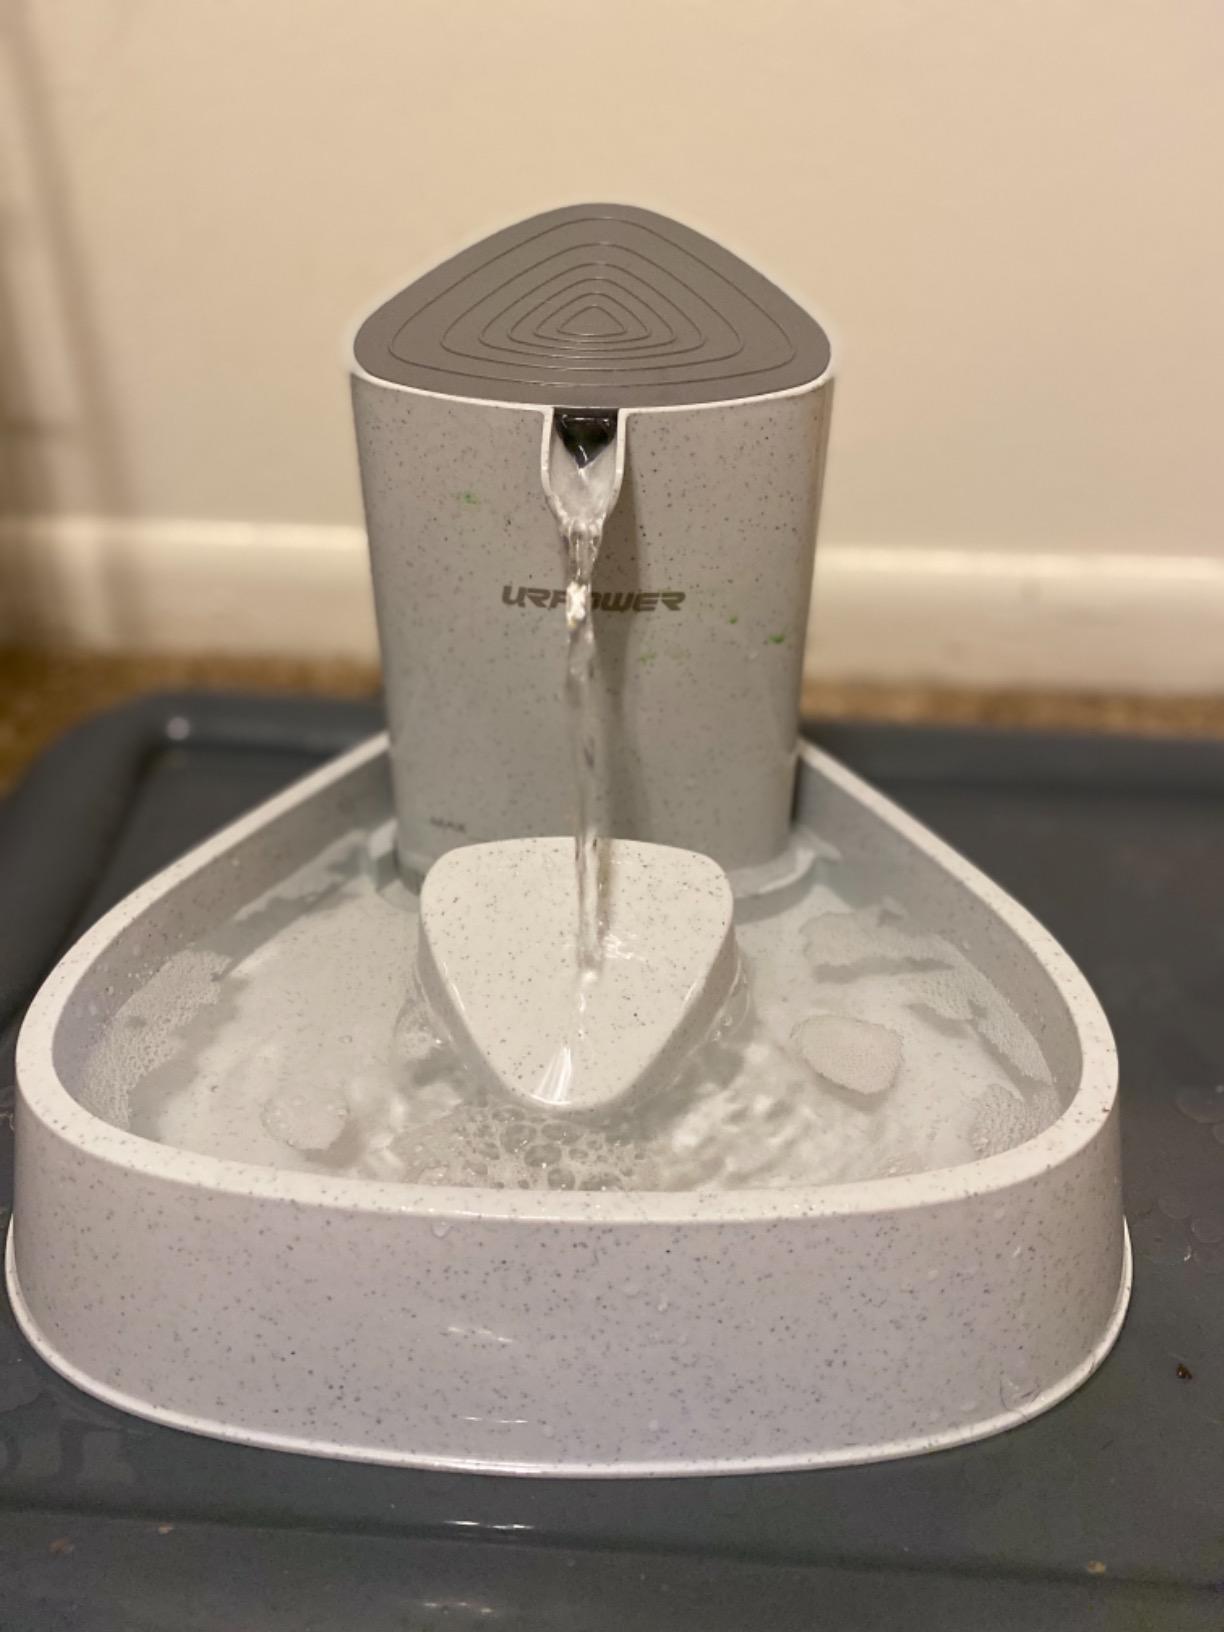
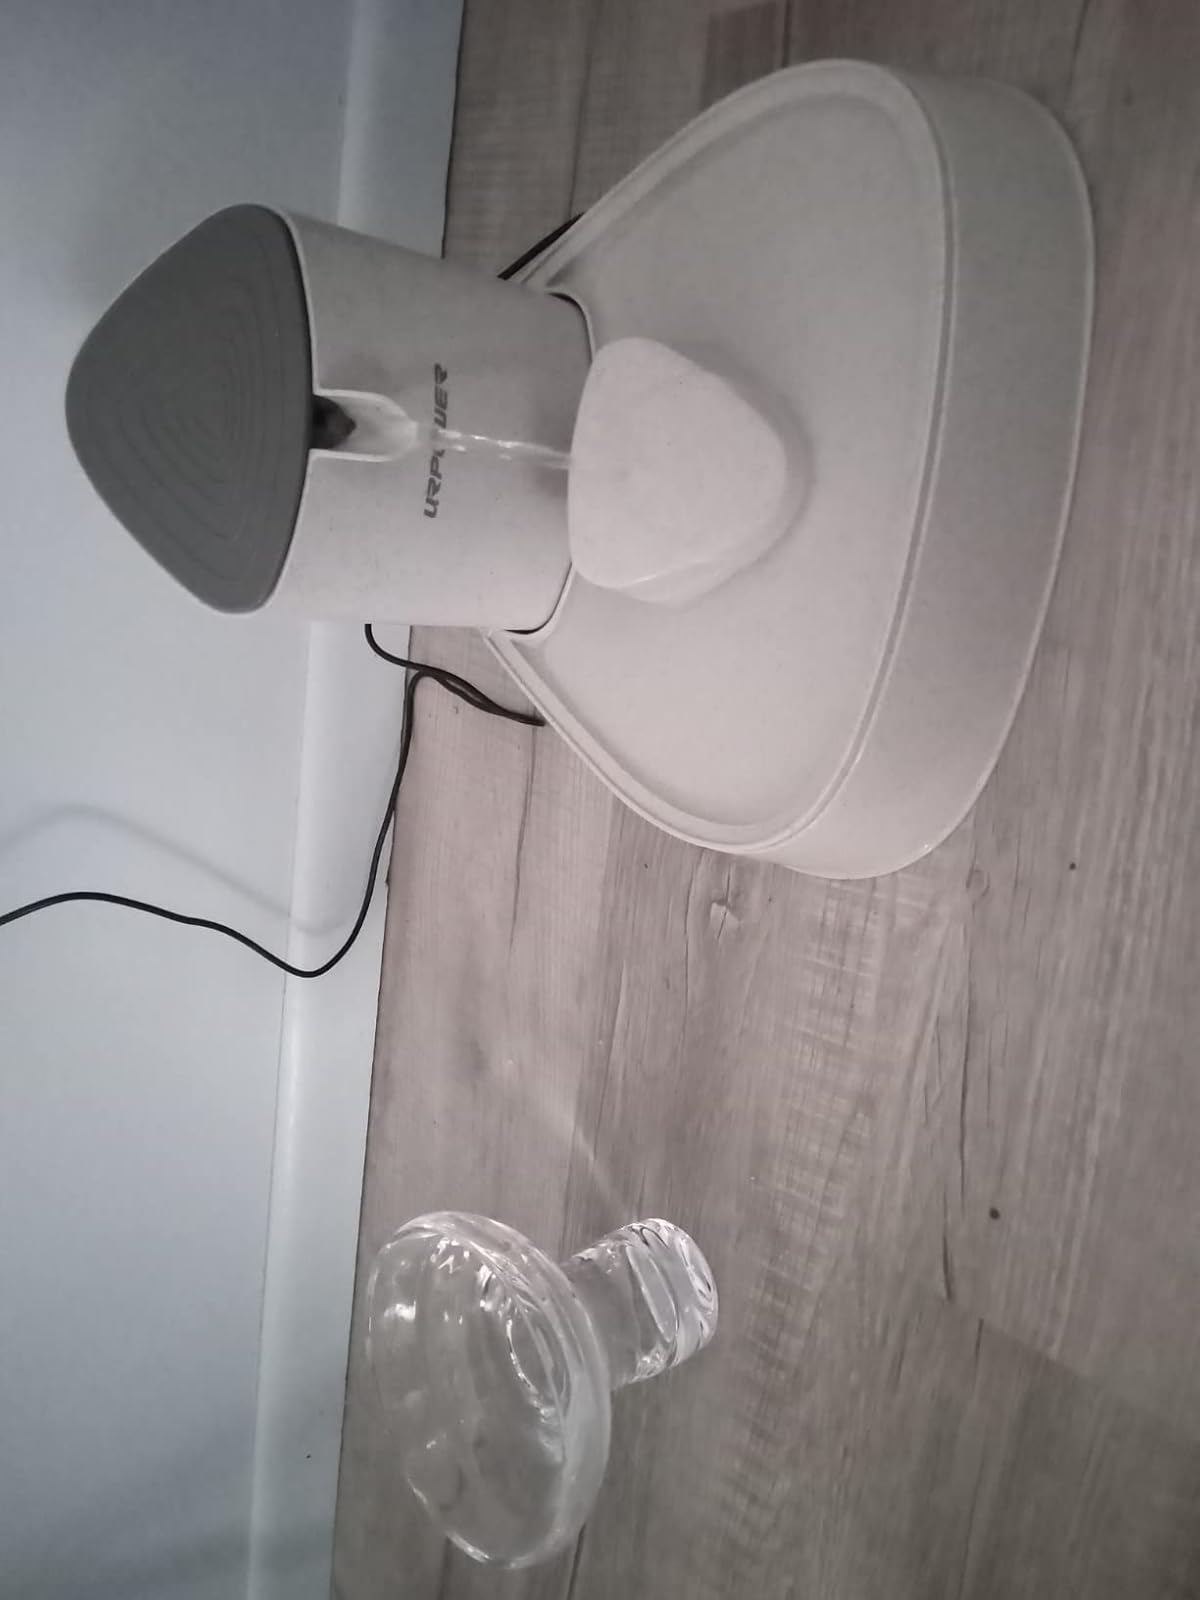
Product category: items_bowl
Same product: yes